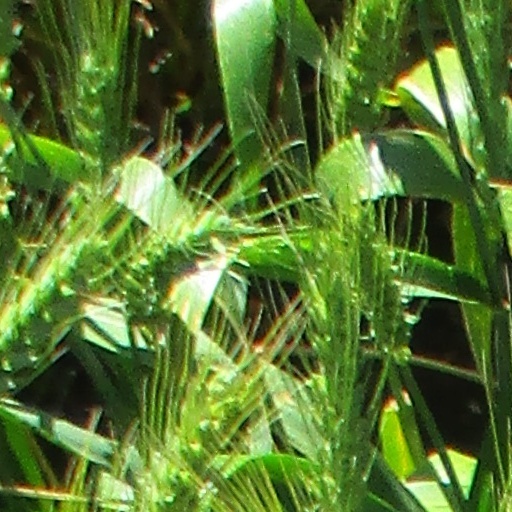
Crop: wheat